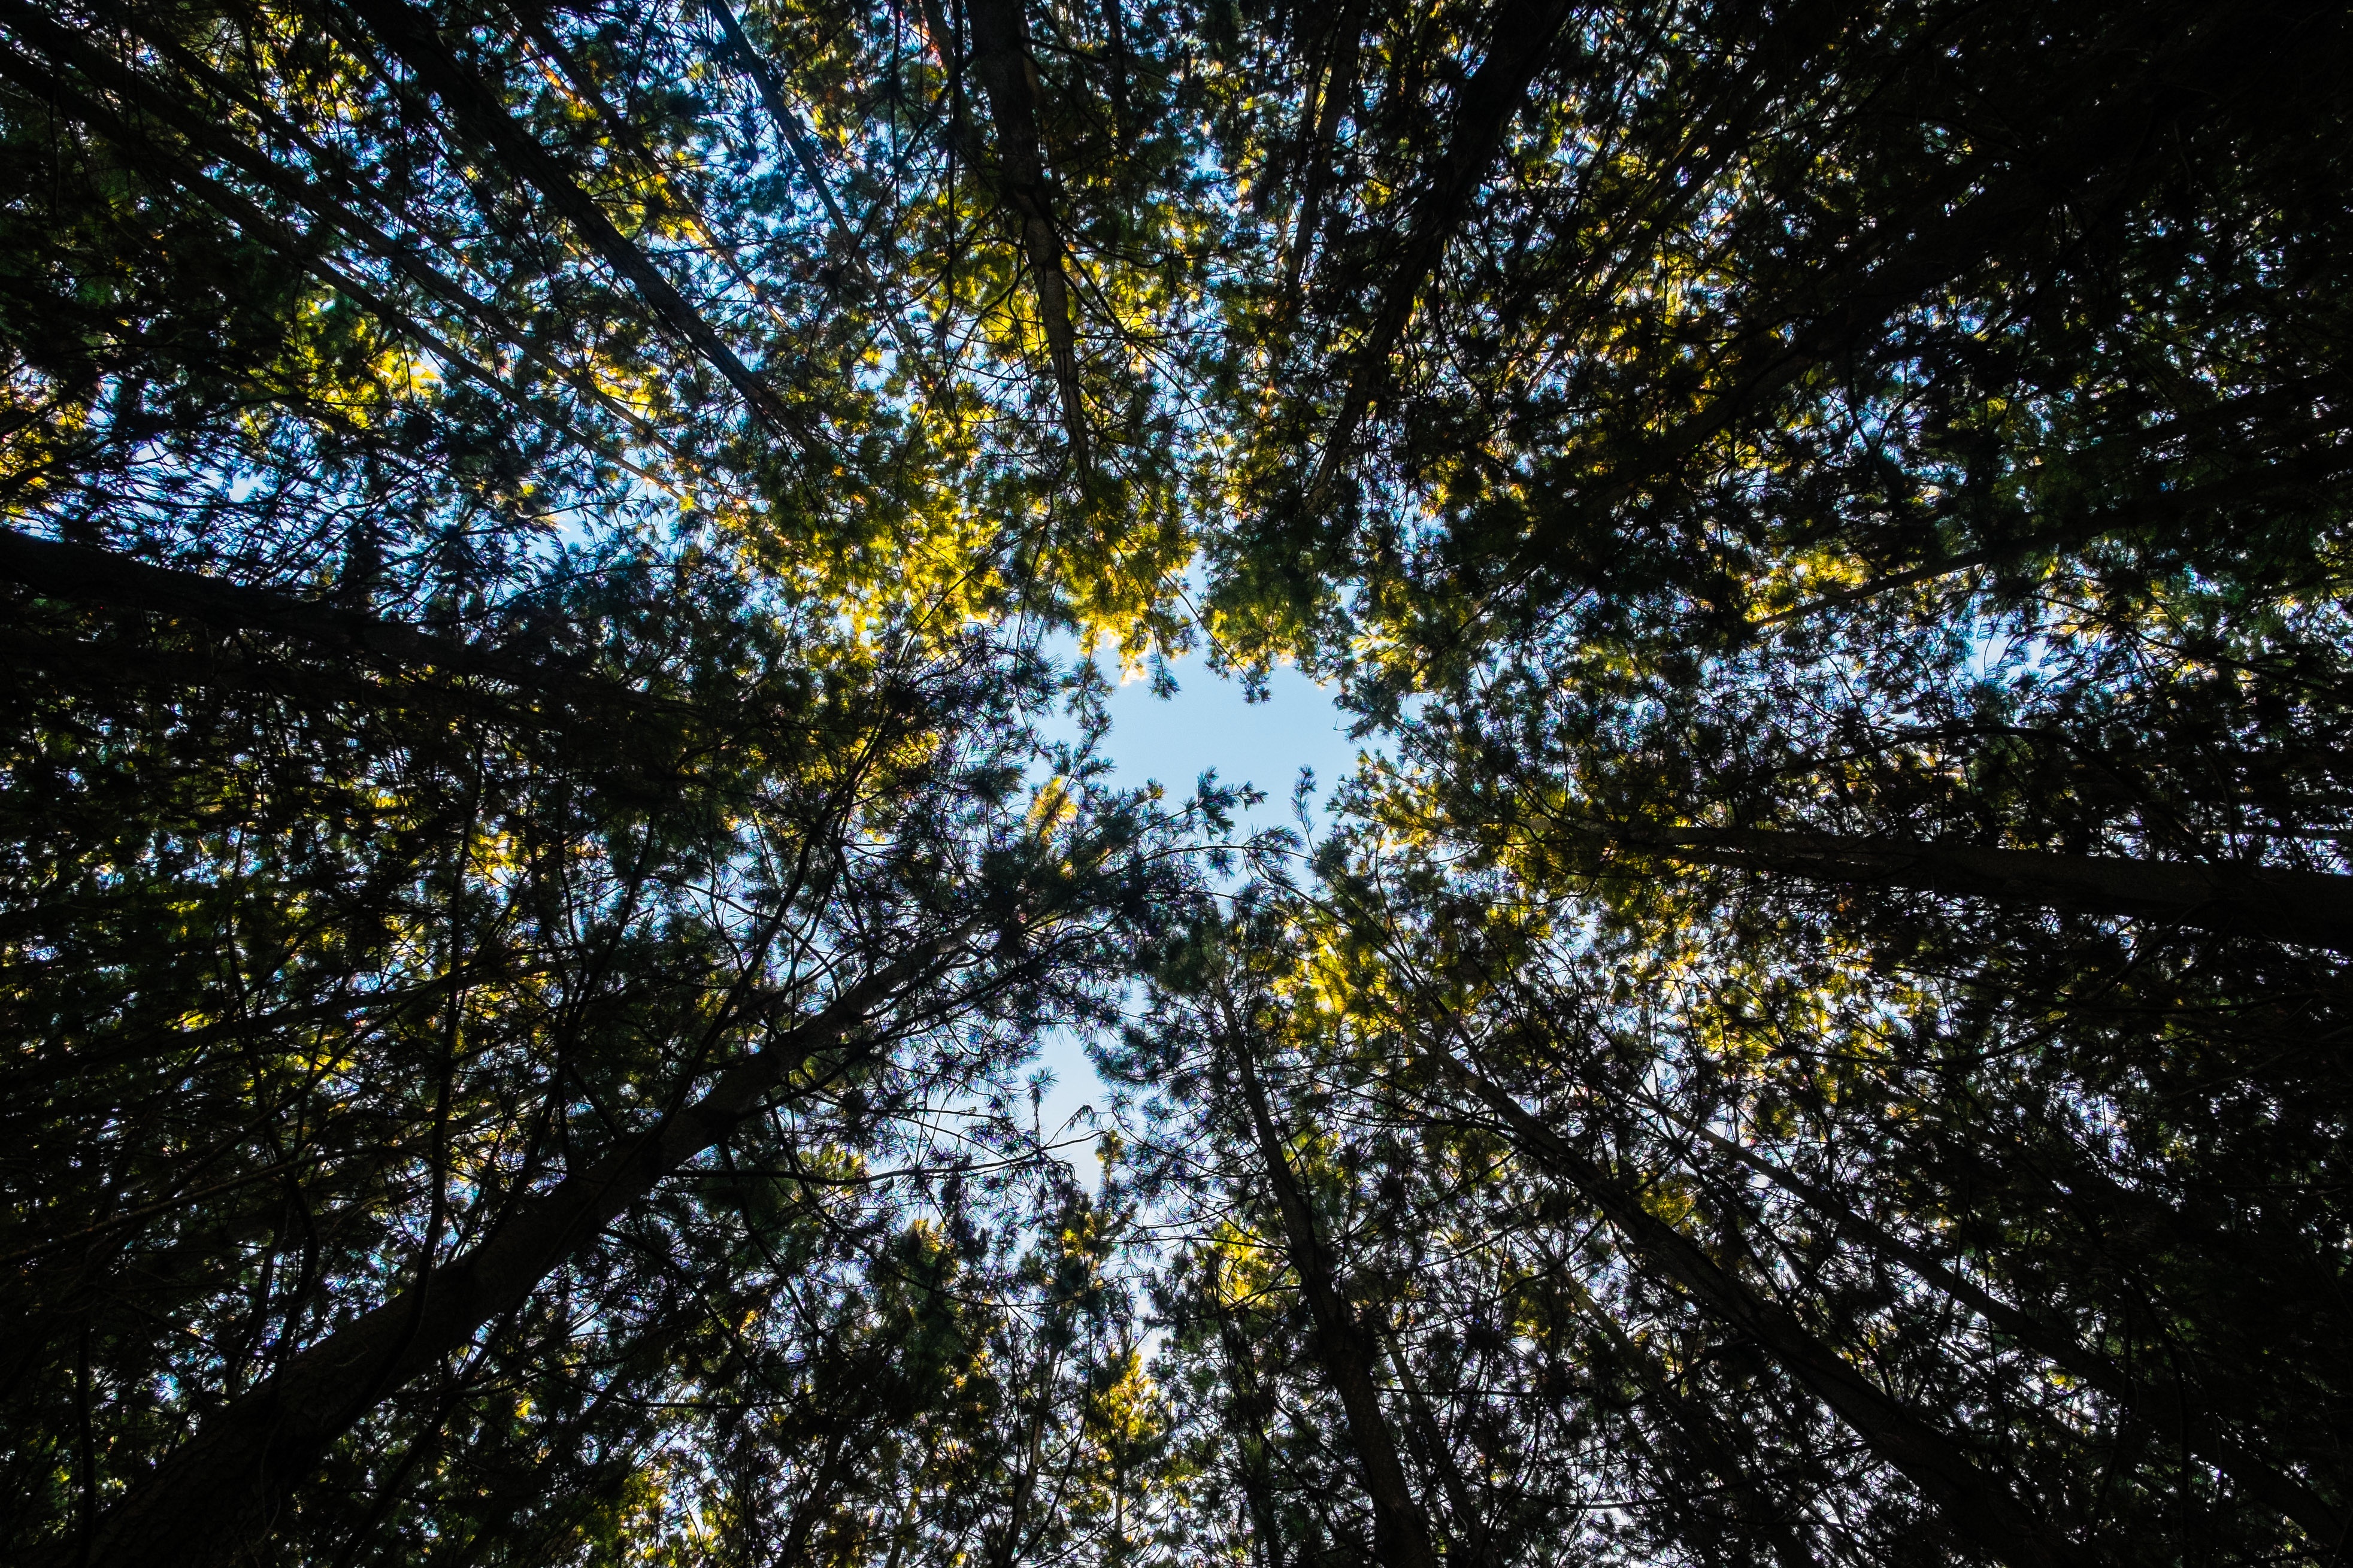
tree, nature, forest, branch, light, plant, sky, sunlight, leaf, flower, green, canopy, natural, autumn, season, tall, deciduous, woodland, habitat, natural environment, woody plant